UWA Conservatorium of Music

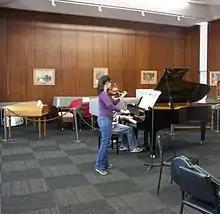
Students rehearsing in the Eileen Joyce Studio. Note the collection of historical and notable keyboard instruments behind them.

In 2012, UWA adopted a new set of standard degrees, similar to other universities in Australia who have been examining the "Melbourne Model" This requires students to take at least one major, and other related areas. In line with this model, there are six modes of study for Music at UWA.